Santa Maria Maggiore, Labro

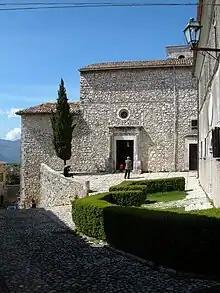
Facade of church

Santa Maria Maggiore is a Roman Catholic church located in the town of Labro, in the province of Rieti, region of Lazio, Italy.